Bill Gates

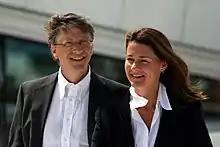
Gates with then wife Melinda, June 2009

Gates studied the work of Andrew Carnegie and John D. Rockefeller, and donated some of his Microsoft stock in 1994 to create the "William H. Gates Foundation". In 2000, Gates and his wife combined three family foundations and donated stock valued at $5 billion to create the Bill & Melinda Gates Foundation, which was identified by the Funds for NGOs company in 2013, as the world's largest charitable foundation, with assets reportedly valued at more than $34.6 billion. The foundation allows benefactors to access information that shows how its money is being spent, unlike other major charitable organizations such as the Wellcome Trust. Gates, through his foundation, also donated $20 million to the Carnegie Mellon University for a new building to be named Gates Center for Computer Science which opened in 2009.